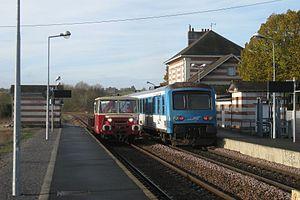
Les X 4630 sont des autorails bicaisses, 3ᵉ série de la famille surnommée « caravelles », appartenant à la Société nationale des chemins de fer français, qui les classifie dans les éléments automoteurs diesel. Ils ont circulé en service commercial sur le réseau ferroviaire français de 1971 à 2011. Depuis, il en reste quelques exemplaires pour des essais divers, d'autres sont revendus en Roumanie ou à des associations.
La gare de Chalonnes est une gare ferroviaire française de la ligne de La Possonnière à Niort, située à L'Onglée sur le territoire de la commune de Chalonnes-sur-Loire, dans le département de Maine-et-Loire, en région Pays de la Loire.